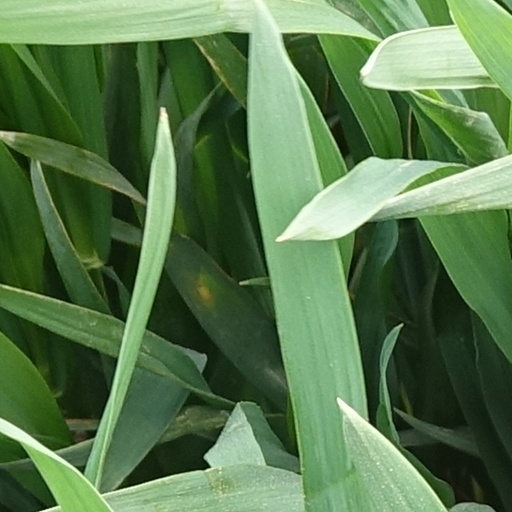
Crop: wheat